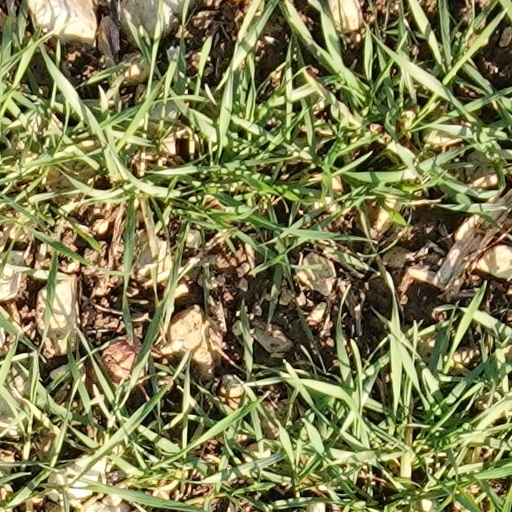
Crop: wheat